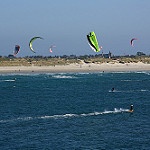
Label: sea